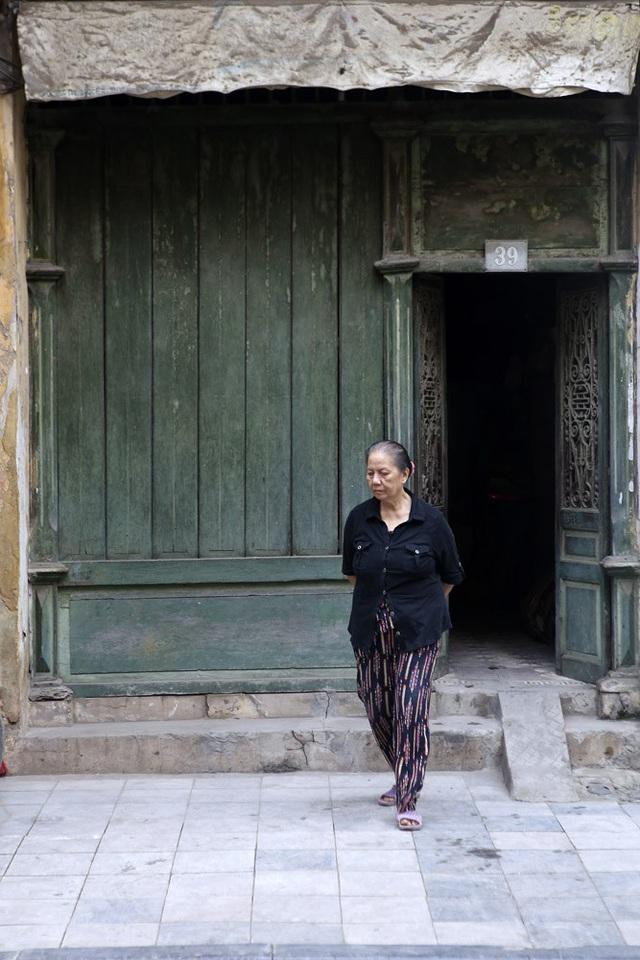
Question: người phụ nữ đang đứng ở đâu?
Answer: ở trước căn nhà số 39